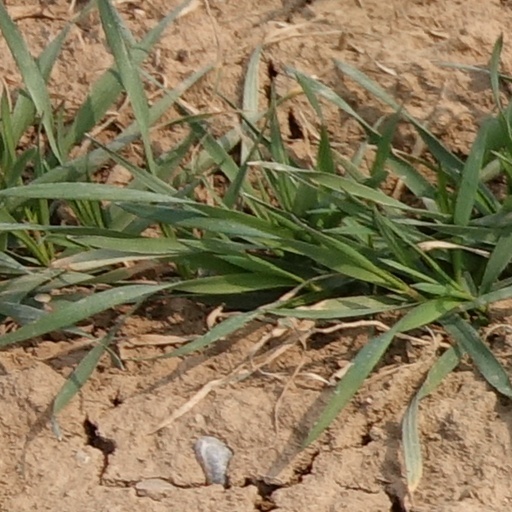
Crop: wheat